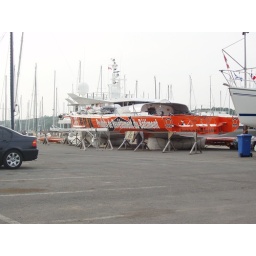
One of the deep water ocean racers dropped in to say Hi.